Fred Daly (politician)

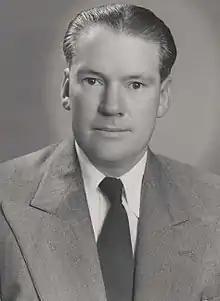
Fred Daly c. 1951

At the 1943 election he was endorsed by the Labor Party for the seat of Martin in the Inner West of Sydney. This was considered a safe United Australia Party seat but Daly unexpectedly won. He rapidly established himself as a skilled and witty debater, and became a protégé of Ben Chifley, Labor Prime Minister from 1945.